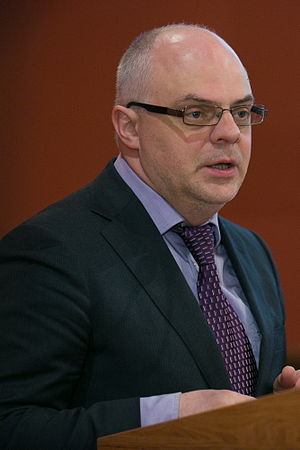
Roberts Ķīlis
Roberts Ķīlis er en lettisk socialantropolog, associeret professor ved Stockholm School of Economics in Riga, formand for Letlands strategiske analysekommission og den nuværende lettiske minister for uddannelse og videnskab.